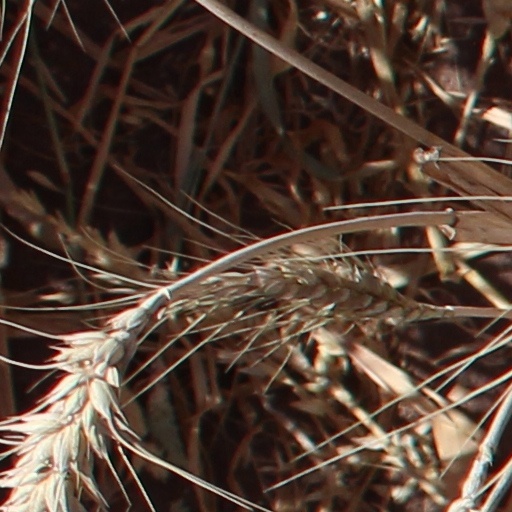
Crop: wheat